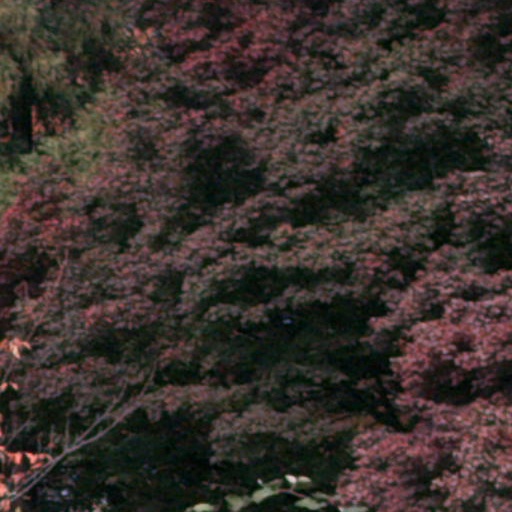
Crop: cassava